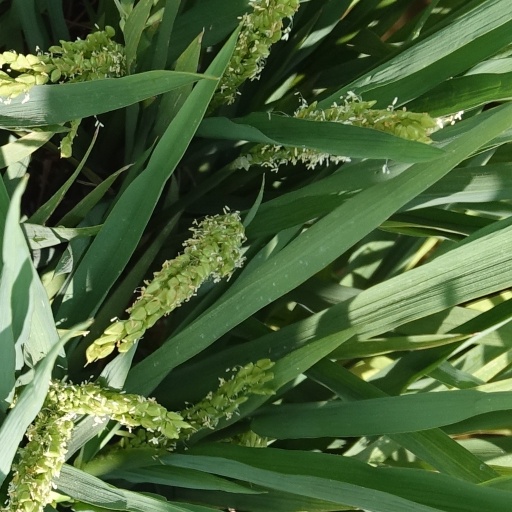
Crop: rice